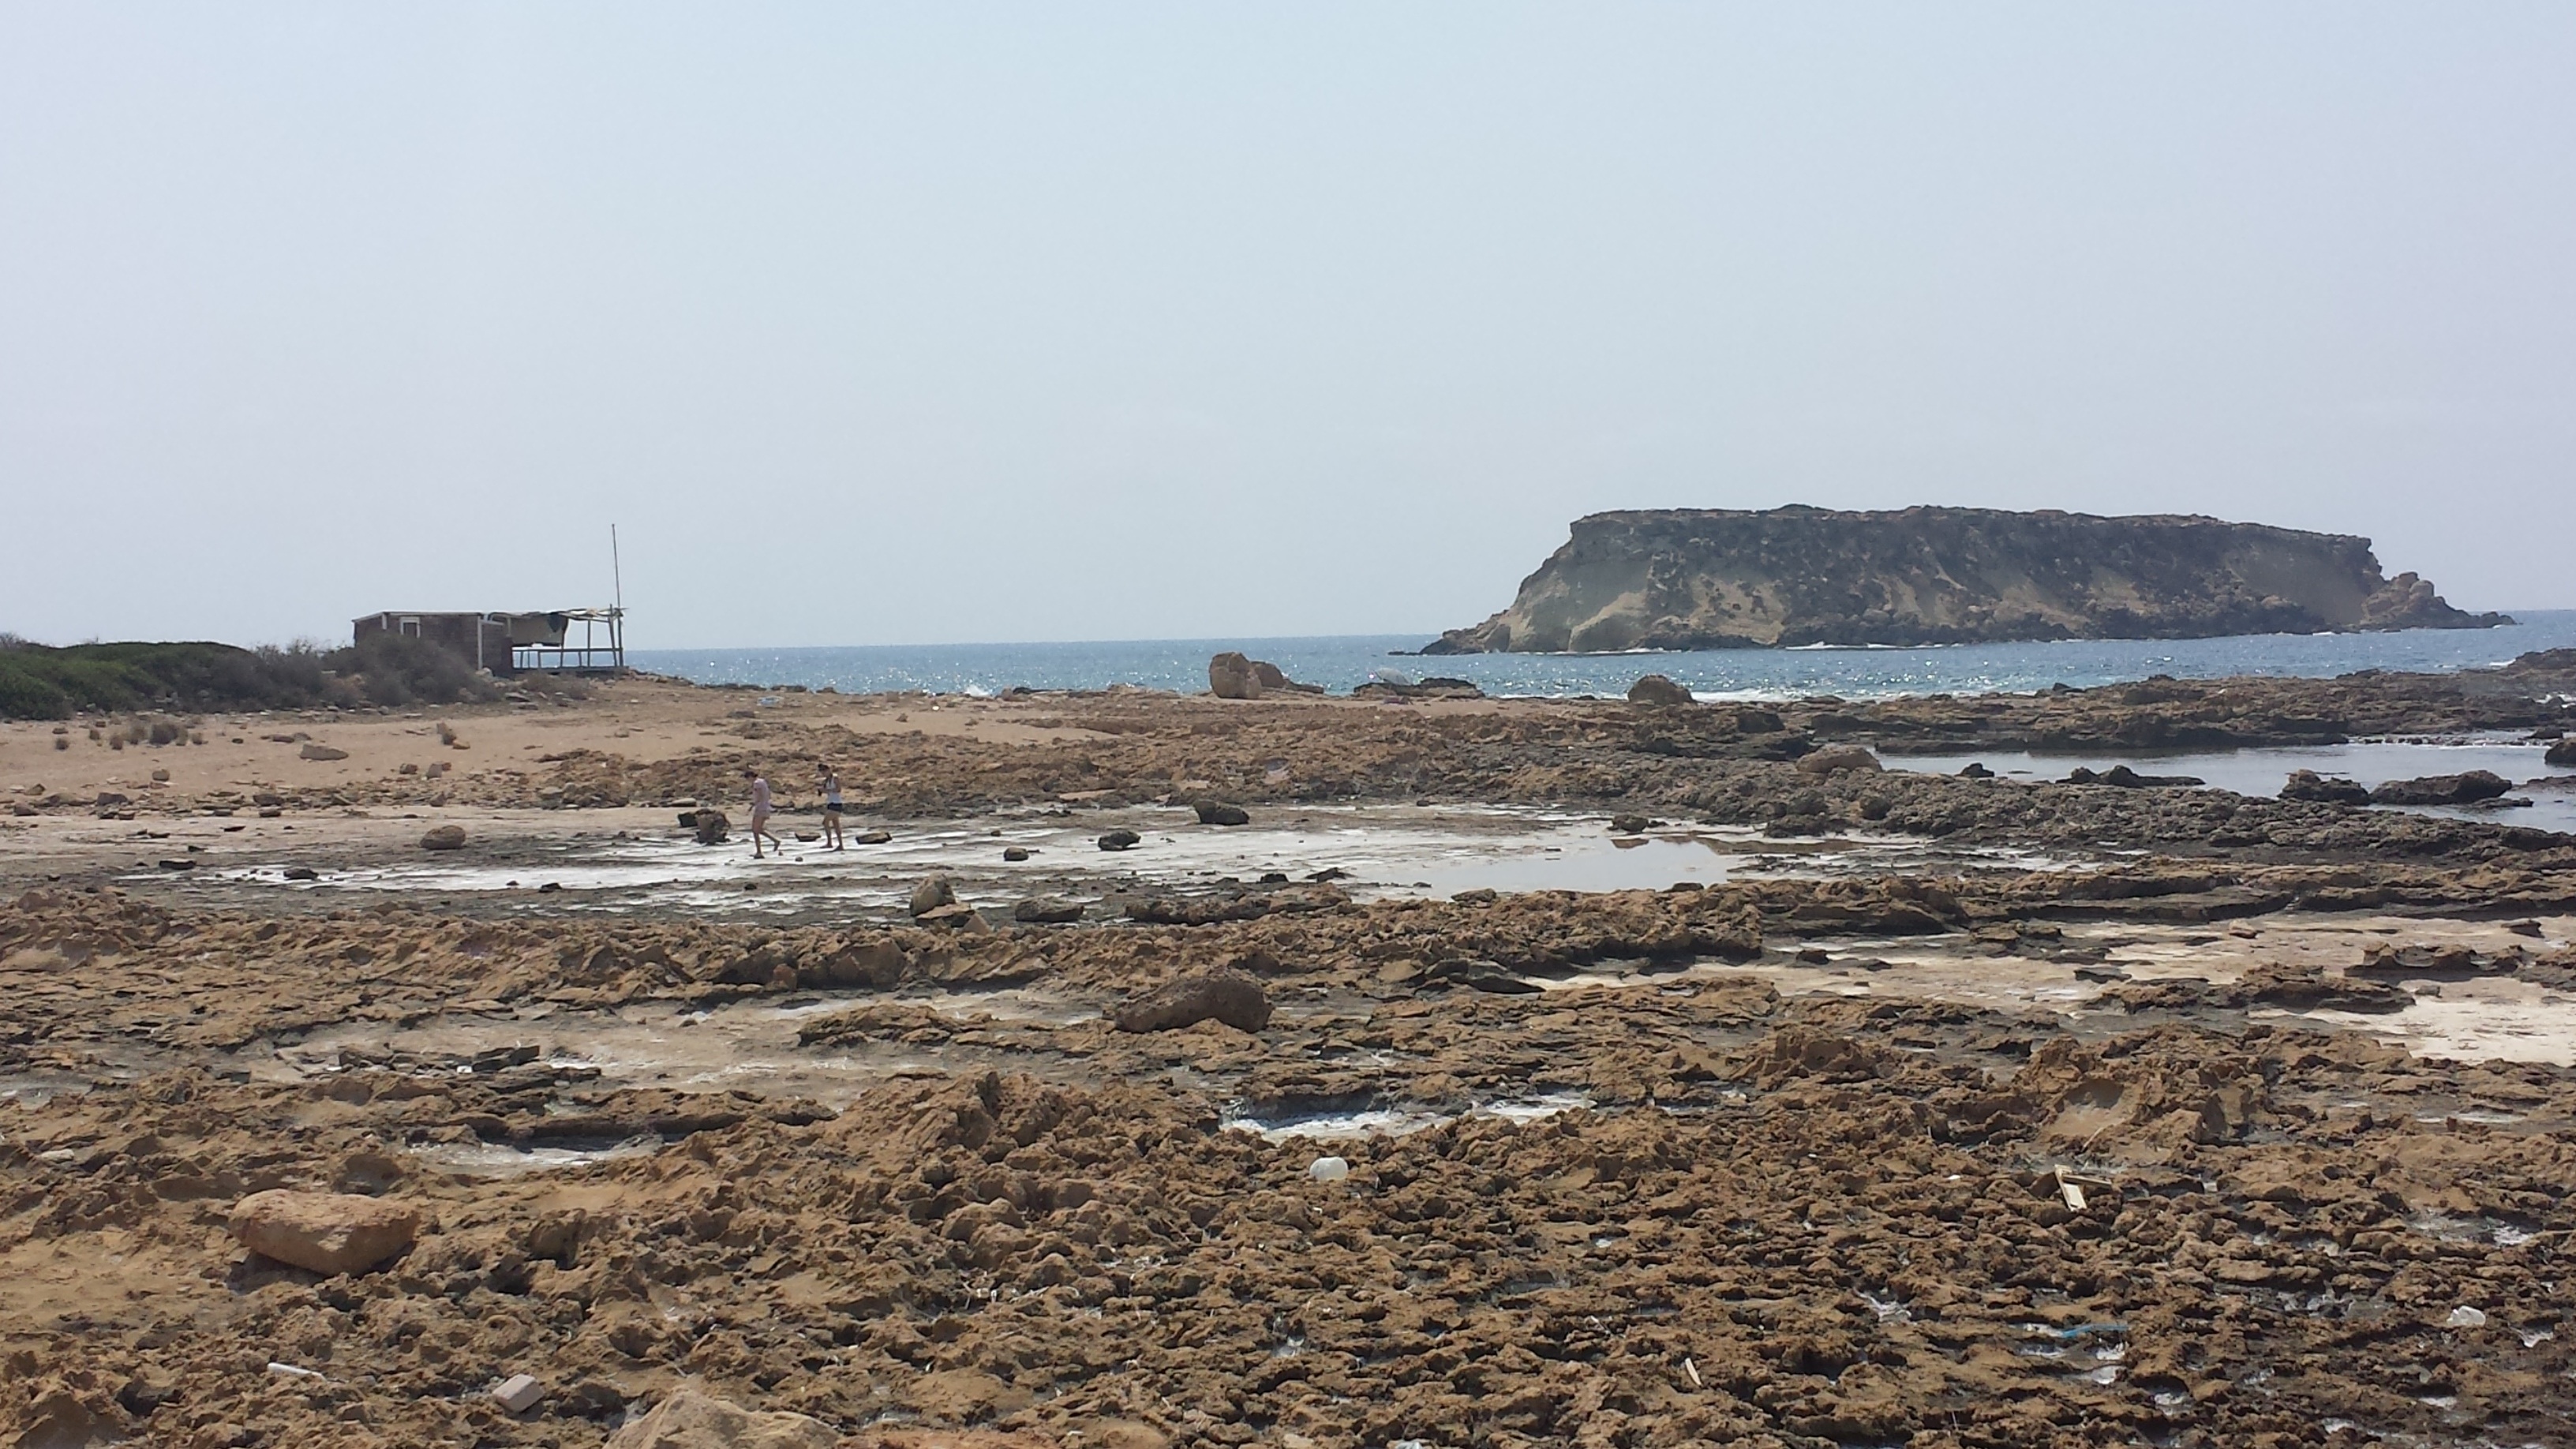
beach, sea, coast, water, nature, rock, ocean, sky, shore, wave, cliff, cove, tower, bay, island, terrain, stones, breakwater, cape, recovery, mudflat